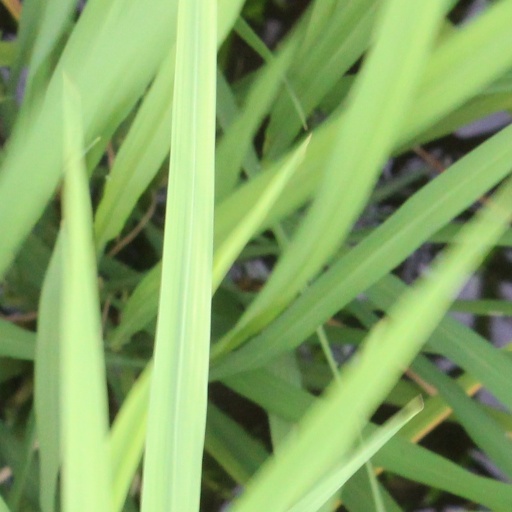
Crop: rice